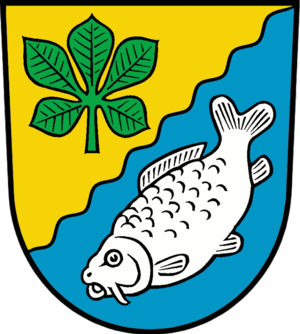
Bestensee est une commune de Brandebourg, située dans l'arrondissement de Dahme-Forêt-de-Spree.